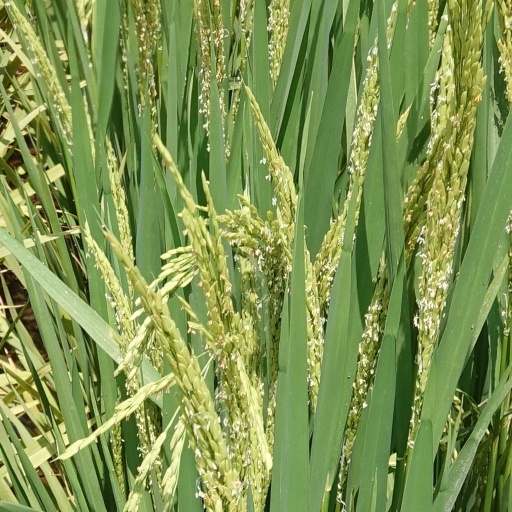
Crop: rice